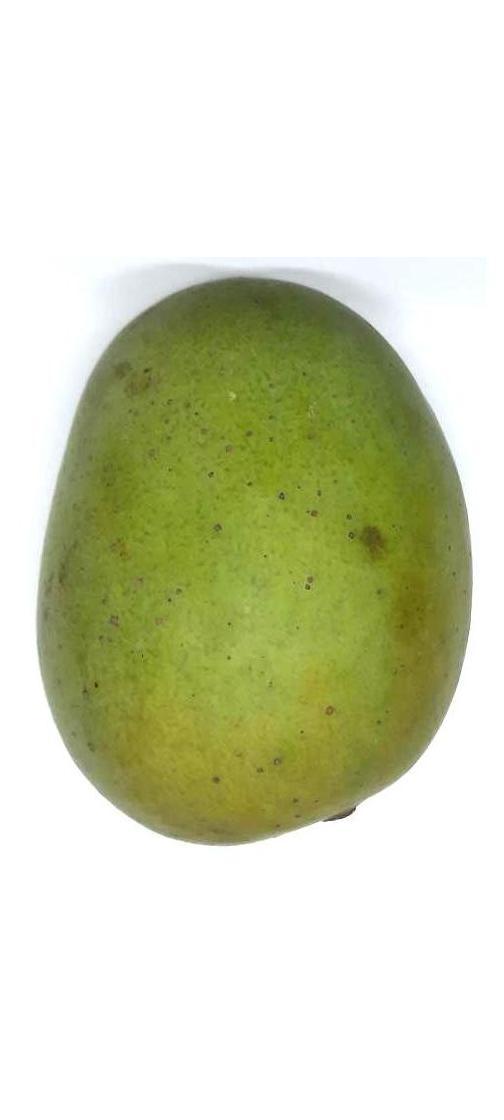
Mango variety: Langra